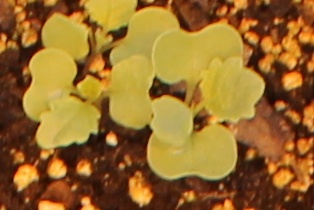
Label: Canola